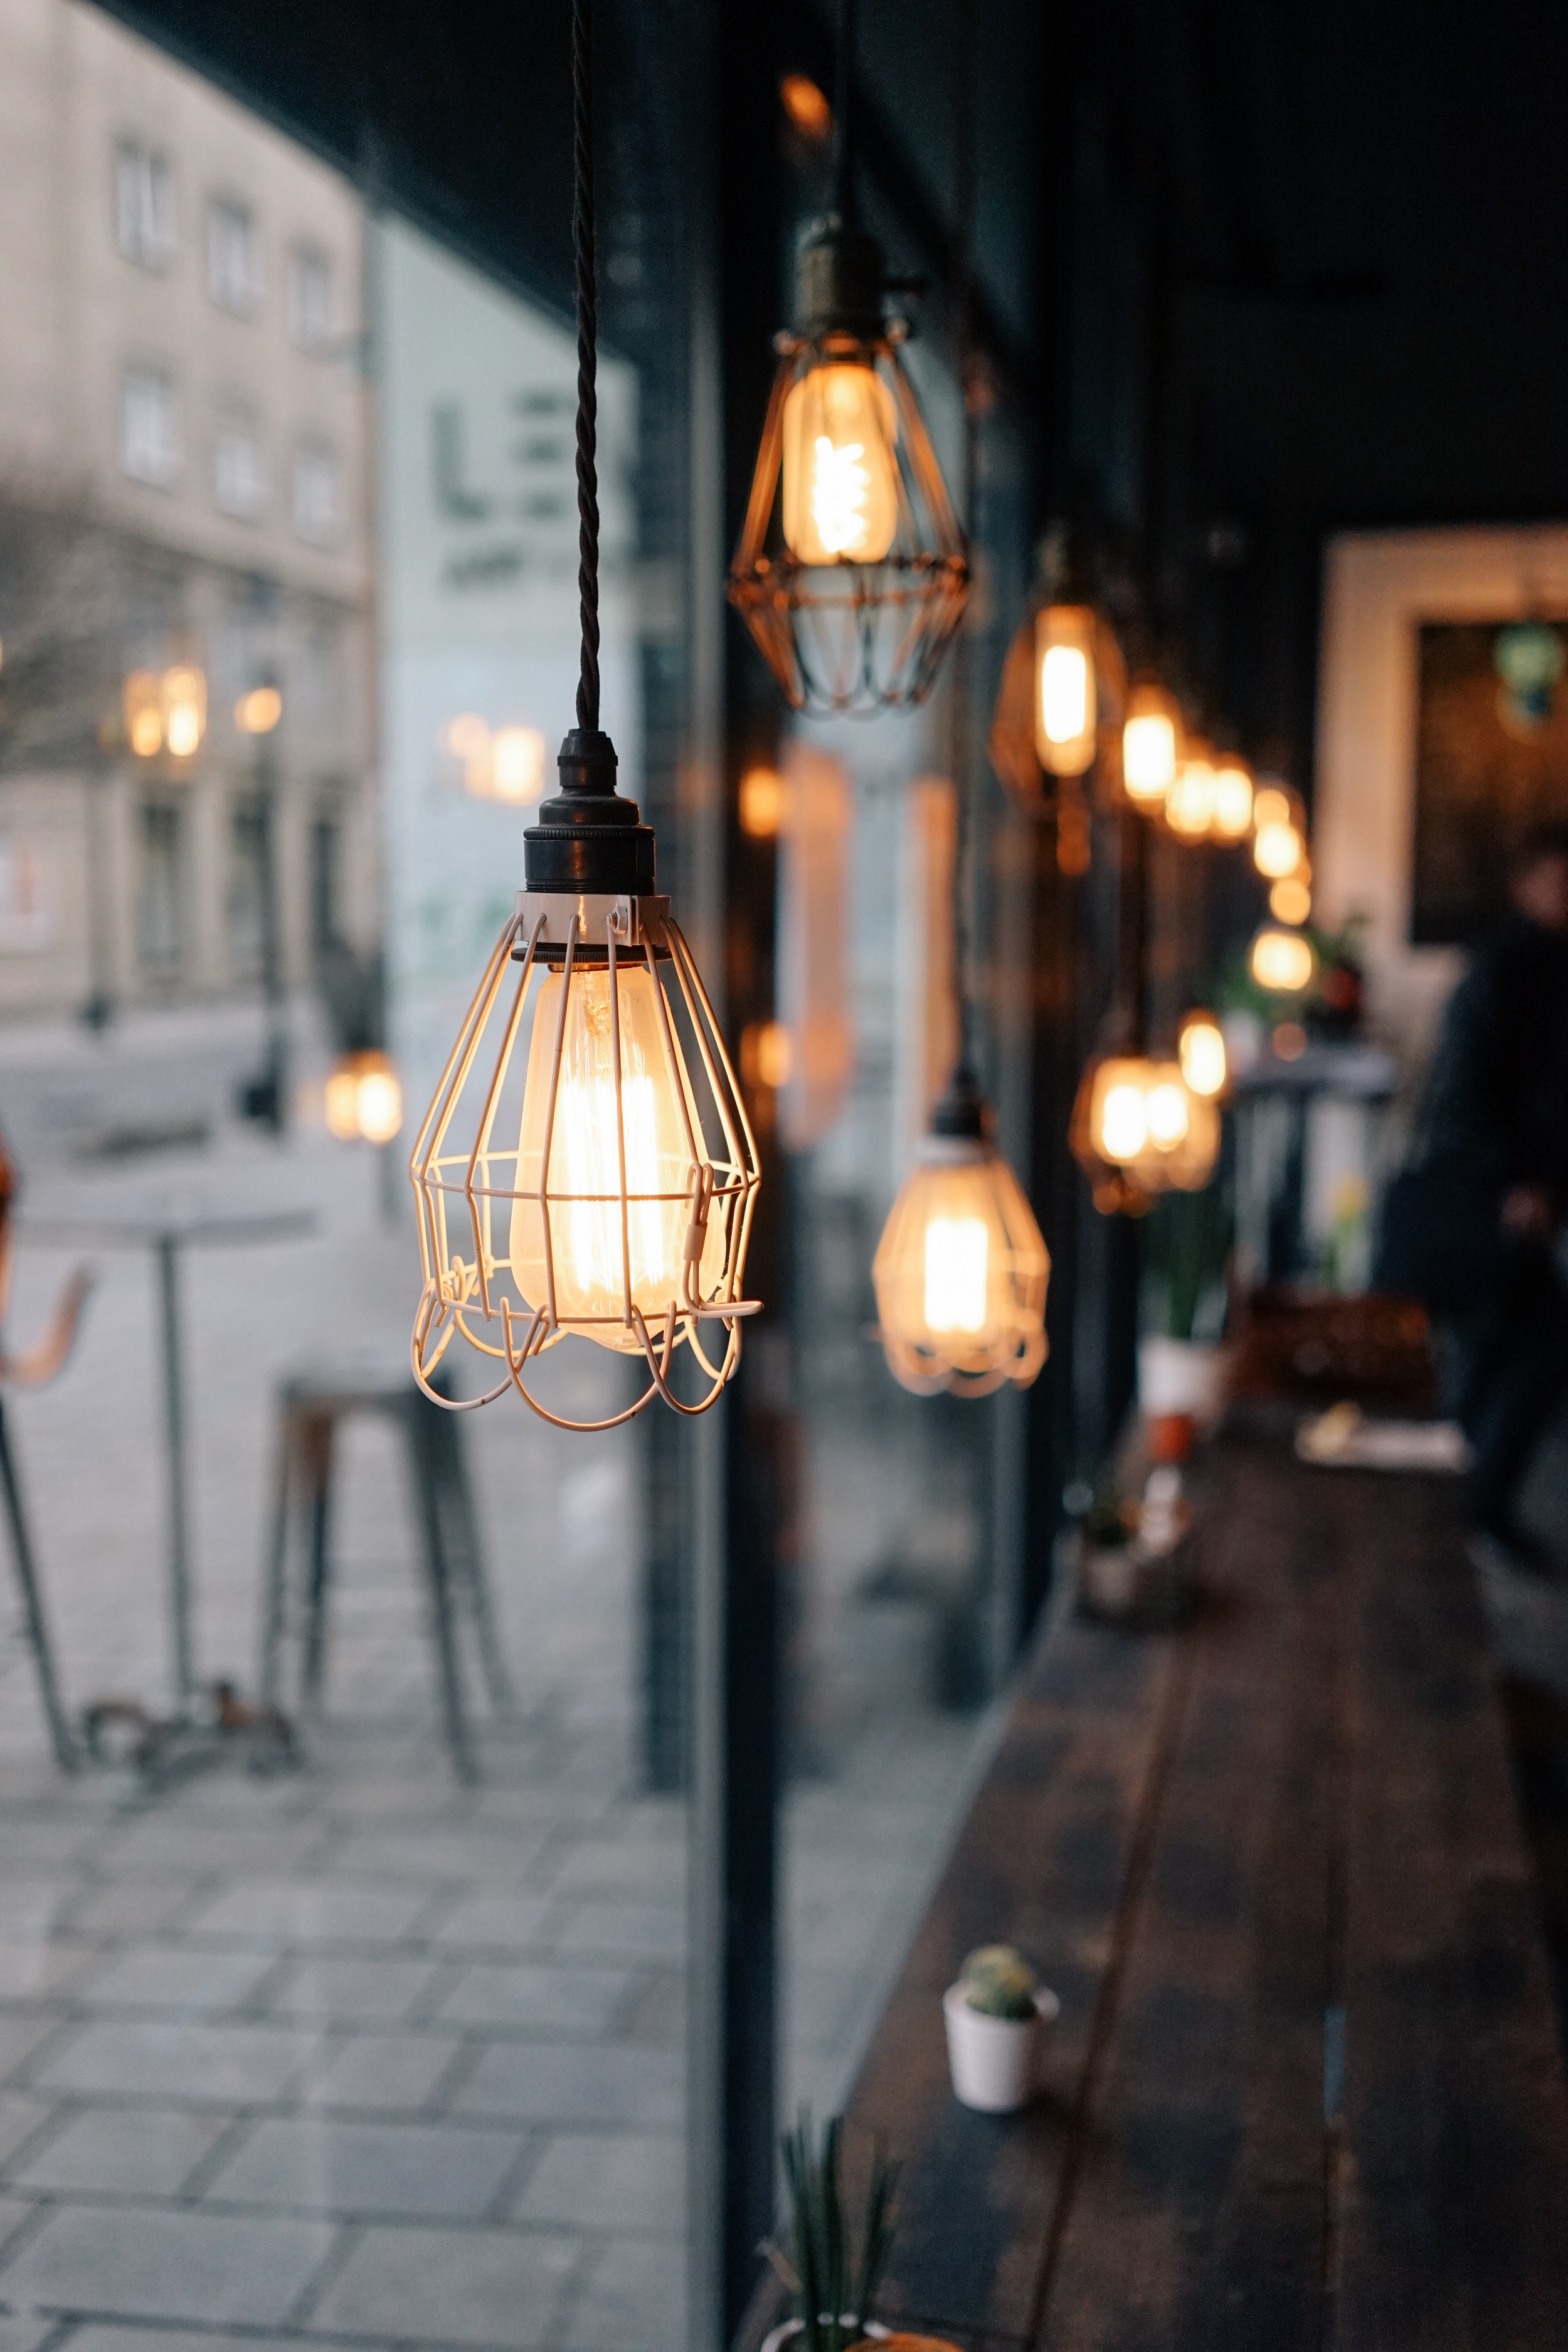
cafe, coffee shop, light, street, evening, lantern, street light, lamp, lighting, brass, light fixture